Dan Coats

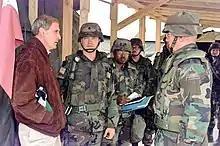
Senator Coats visiting Mobile Army Surgical Hospital in Bosnia-Herzegovina in 1996

When Quayle resigned from the Senate after being elected Vice President of the United States in 1988, Coats, who had just been elected to a fifth term in the House, was appointed to Quayle's former seat. He subsequently won a special election in 1990 for the balance of Quayle's second term, and was elected to a full term in 1992. Coats declined to run for a second full term in 1998. He served in the Senate until January 1999, at which time he was succeeded by Evan Bayh.